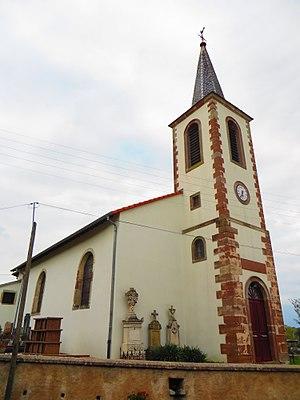
Desseling Église Sainte-Barbe
Desseling est une commune française située dans le département de la Moselle en région Grand Est.